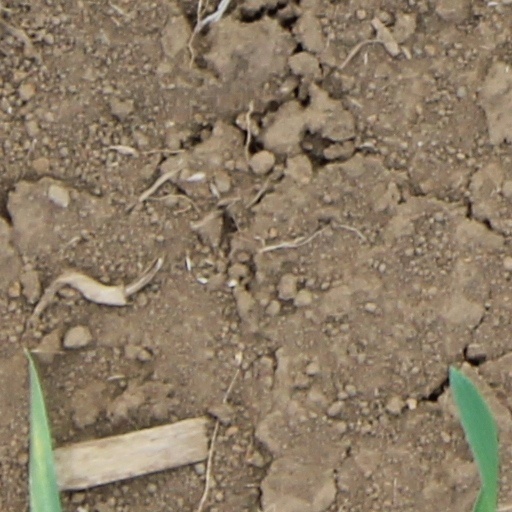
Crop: wheat